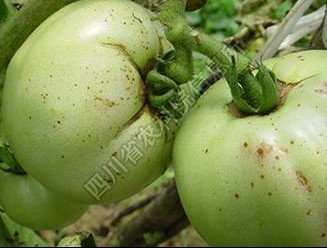
Plant: Tomato
Disease: tomato bacterial leaf spot